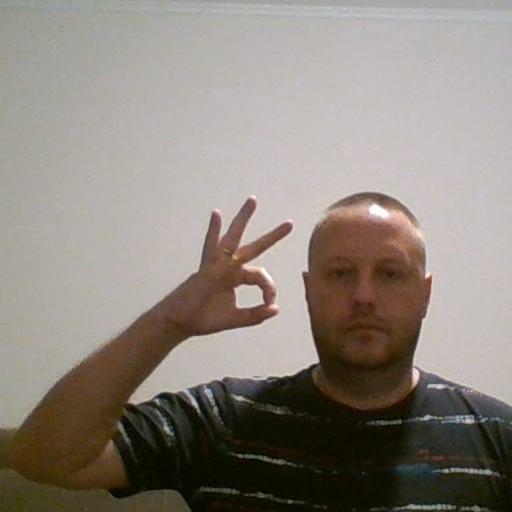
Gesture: ok